Witch (righteye flounder)

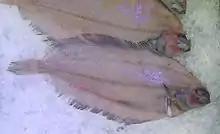
landed "Glyptocephalus cynoglossus"

The witch is commercially important as a bycatch and there are fisheries directed at this species, except that it is occasionally targeted in the Skagerrak. It is an important bycatch species in some fisheries which target the langoustine ("Nephrops norvegicus"). There was a notable increase in the landings of this species in the 1980s as a result of increased fishing effort by Iceland, Spain, and Norway. The North Sea is where most of the commercial landings in the northeast Atlantic are made and this species is rarely landed in Norway. The FAO reported a total catch for "G. cynoglossus" in 1999 of 18,969 tonnes, while more recent statistics are that approximately 13,600 tonnes are taken by European fisheries annually with United Kingdom vessels taking around 3,600 tonnes of this total catch. In North America commercial fisheries take around 2,700 tonnes annually. They are caught with bottom trawls using techniques known as "demersal bottom trawling" and "small flatfish (flounders, soles) bottom trawling". The IUCN classifies this species as Least Concern, but the damaging bottom trawling methods used to catch it may cause issues, and the large number discarded as bycatch by commercial vessels which are targeting other species is unknown. The flesh is marketed fresh or frozen and is eaten steamed, fried, microwaved and baked. The name "Torbay sole" appears to be a mainly culinary term, following the habit of renaming certain fish to broaden their appeal.